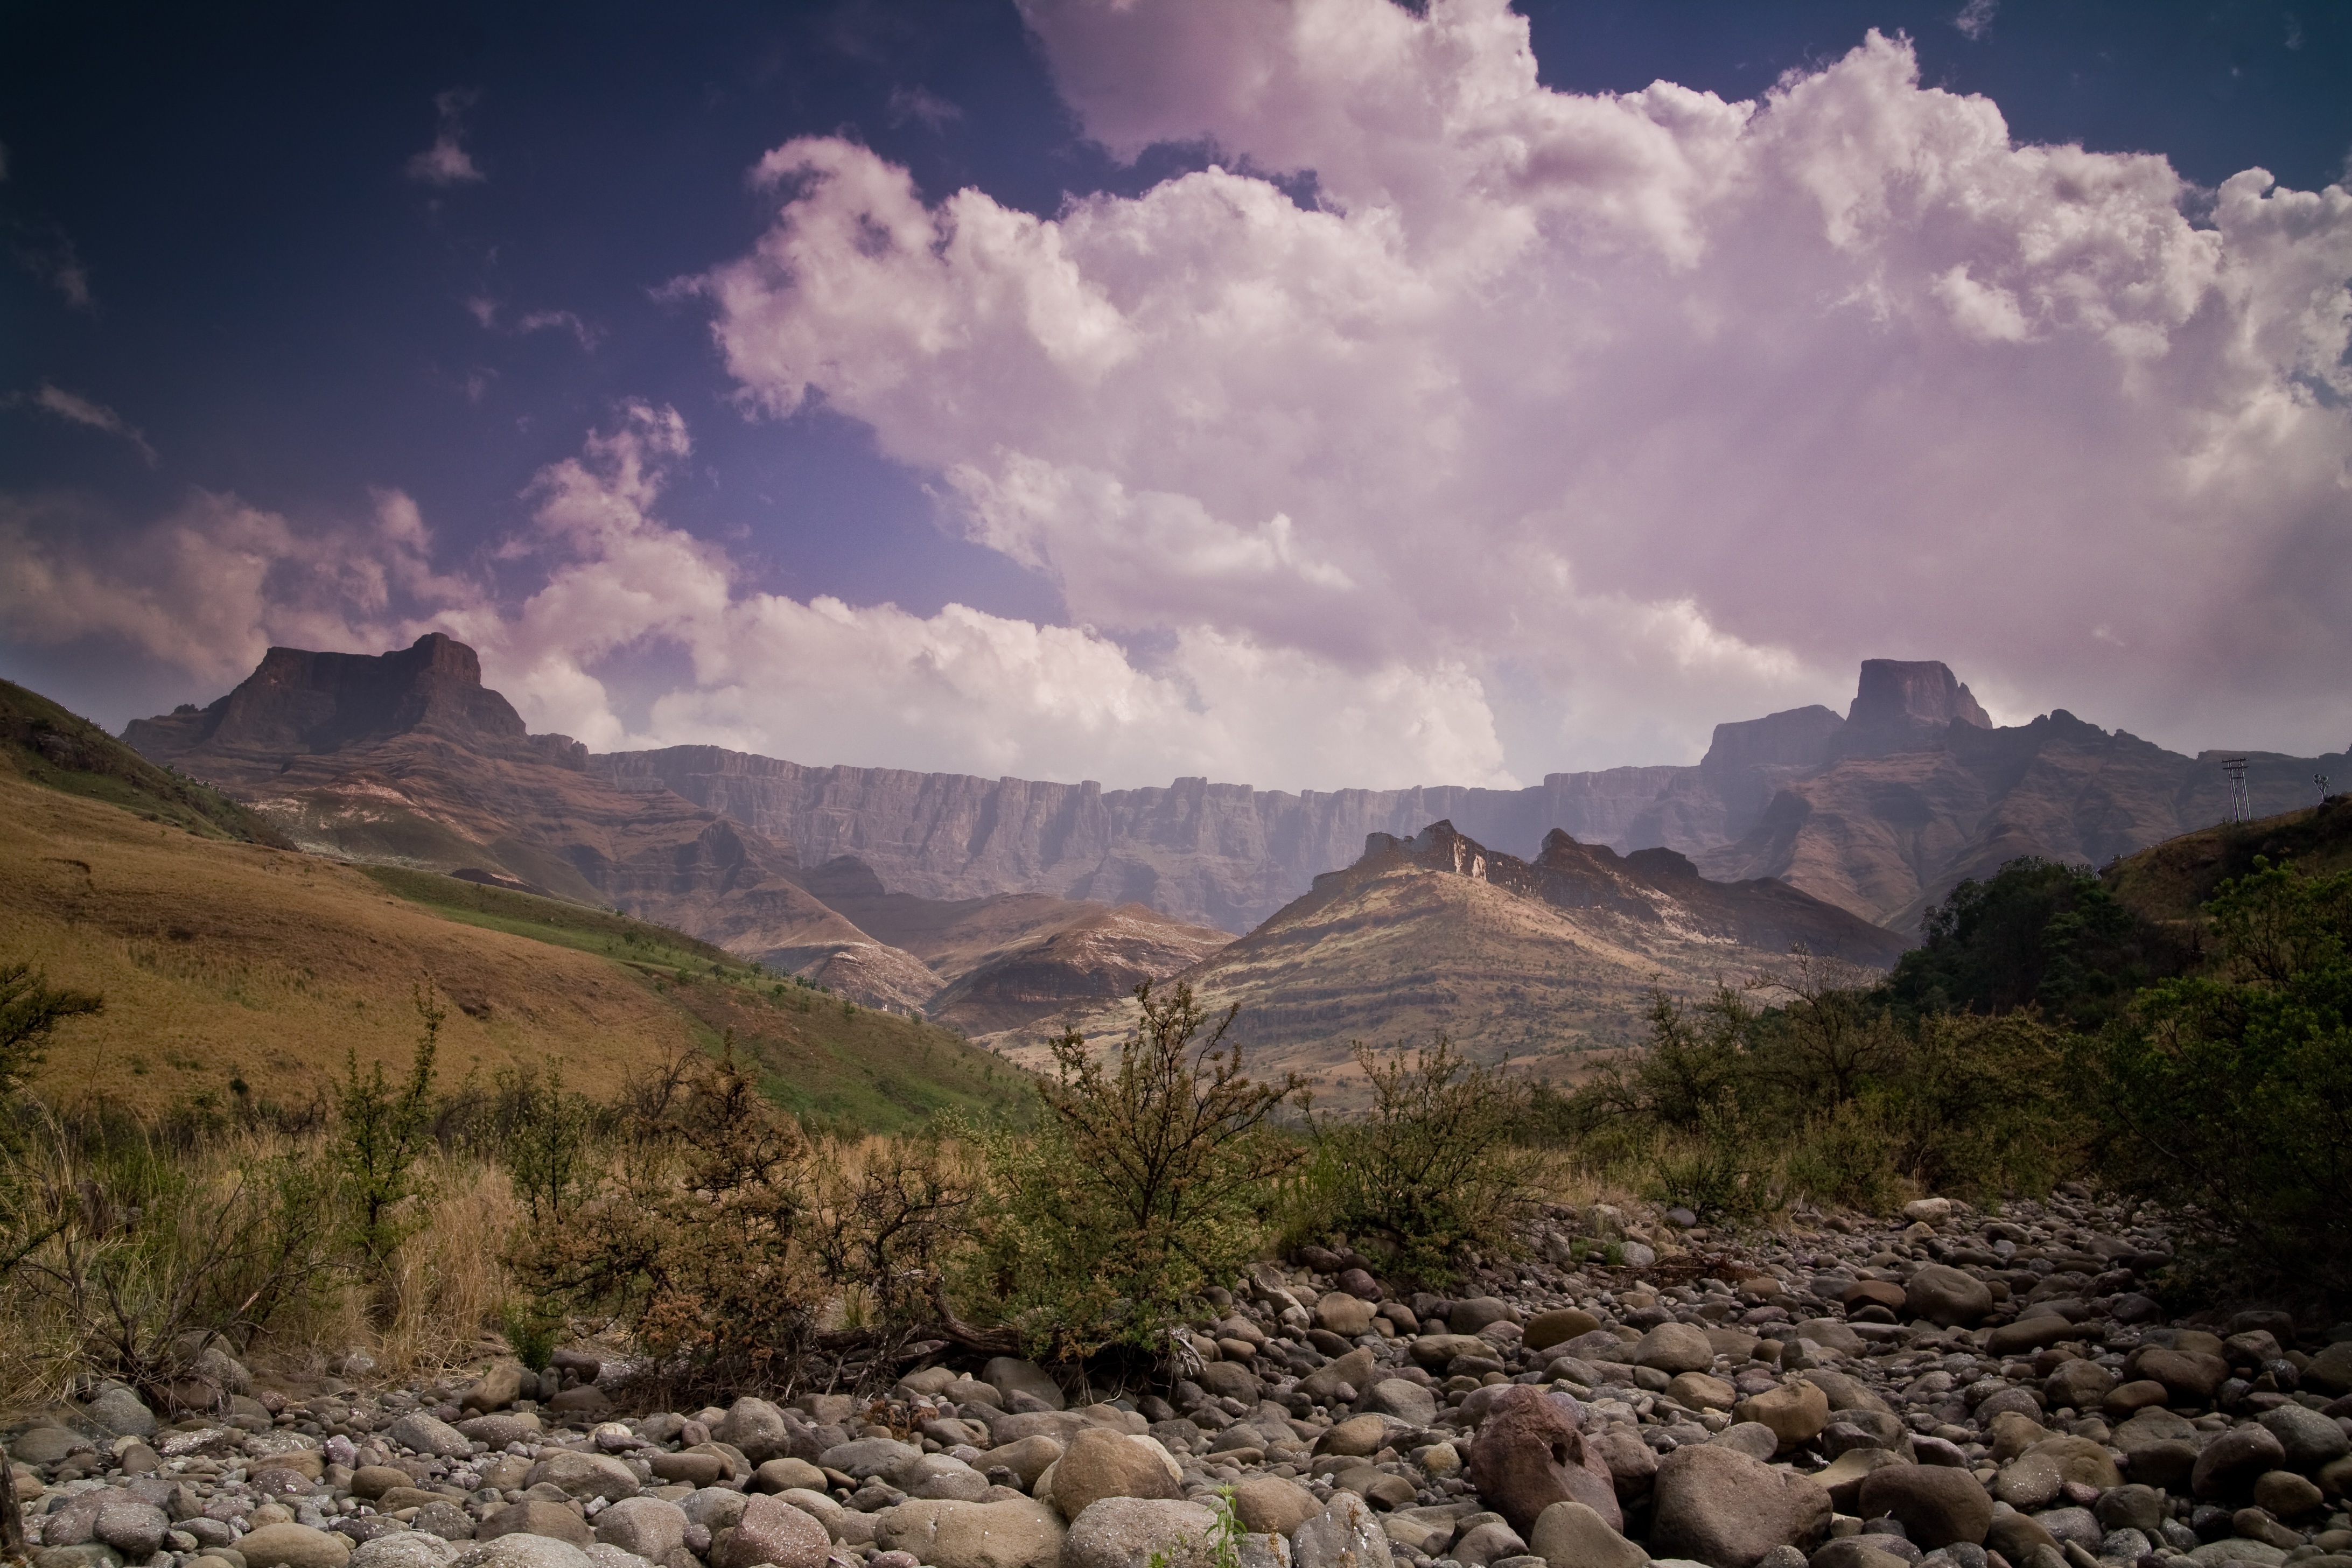
landscape, nature, rock, wilderness, mountain, cloud, sky, hill, lake, brush, valley, mountain range, ridge, plateau, loch, wadi, landform, geographical feature, mountainous landforms